Kilambi Ramanujachari

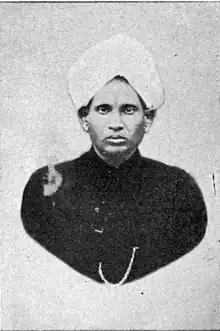
Rao Bahadur Kilambi Ramanuja Chariyar at the Indian Biographic Dictionary.

Kilambi Ramanujachari (1852–1928), shortly K. Ramanujachari, was an Indian lawyer and administrator.